Geum

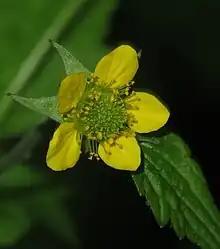
"Geum urbanum" flower

Geum , (Latinized Greek for "taste" referencing the roots of the plant) commonly called avens, is a genus of about 50 species of rhizomatous perennial herbaceous plants in the rose family and its subfamily Rosoideae which are widely distributed across Europe, Asia, North and South America, Africa, and New Zealand. They are closely related to "Potentilla" and "Fragaria". From a basal rosette of leaves, they produce flowers on wiry stalks, in shades of white, red, yellow, and orange, in midsummer. "Geum" species are evergreen except where winter temperatures drop below . The cultivar 'Mrs J. Bradshaw' (with orange flowers) has the Royal Horticultural Society's Award of Garden Merit.